Cinereus shrew

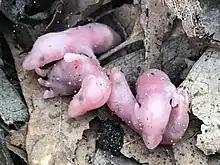
A litter of four newborn masked shrews

Masked shrews living at high latitudes are born in late spring and summer, reach adult size by the time they leave their nests, and complete their life cycle within a year. They are born during spring or summer, remain immature in winter, and breed the following spring. Masked shrews breed from May to September. Females have one litter of 6 to 7 young during the breeding season. The young are born hairless and clawless and have translucent abdominal walls. Body mass increases and peaks at twenty days, then decreases when the young leave the nest after about 27 days. Masked shrews have a high chance of mortality during their first two months of life and most die during the first year. Masked shrews become sexually mature at two months, but wait until their first spring to breed.